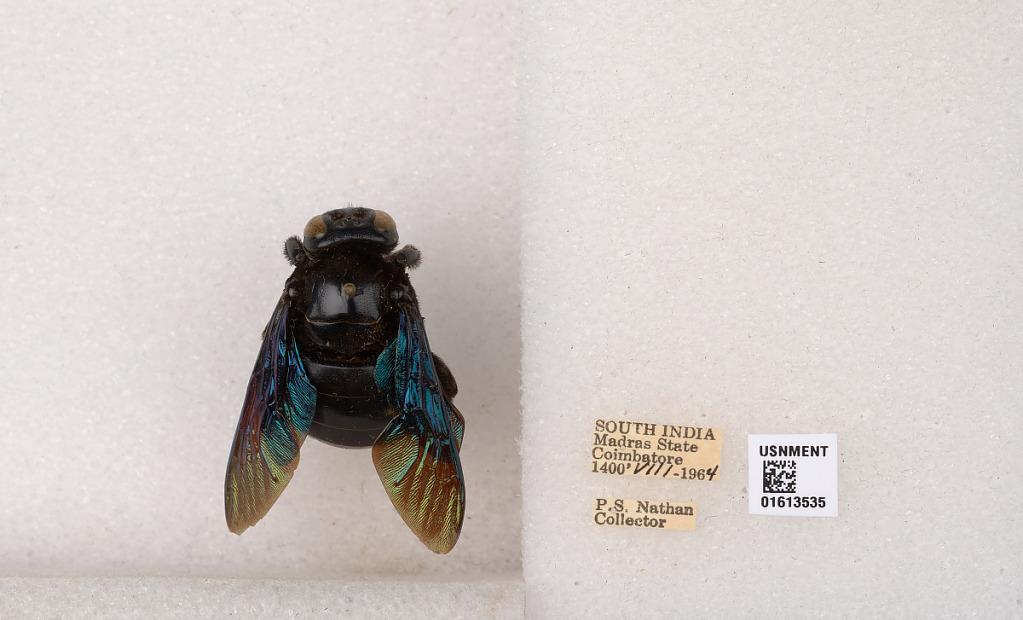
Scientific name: Xylocopa (Mesotrichia) tenuiscapa Westwood
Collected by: P. Nathan
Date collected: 1964-8-1
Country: India
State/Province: Tamil Nadu
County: Coimbatore
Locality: Coimbatore